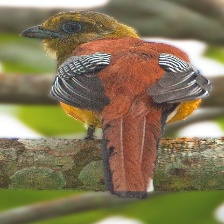
Species: ORANGE BREASTED TROGON
Scientific name: HARPACTES ORESKIOS